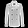
Label: Coat